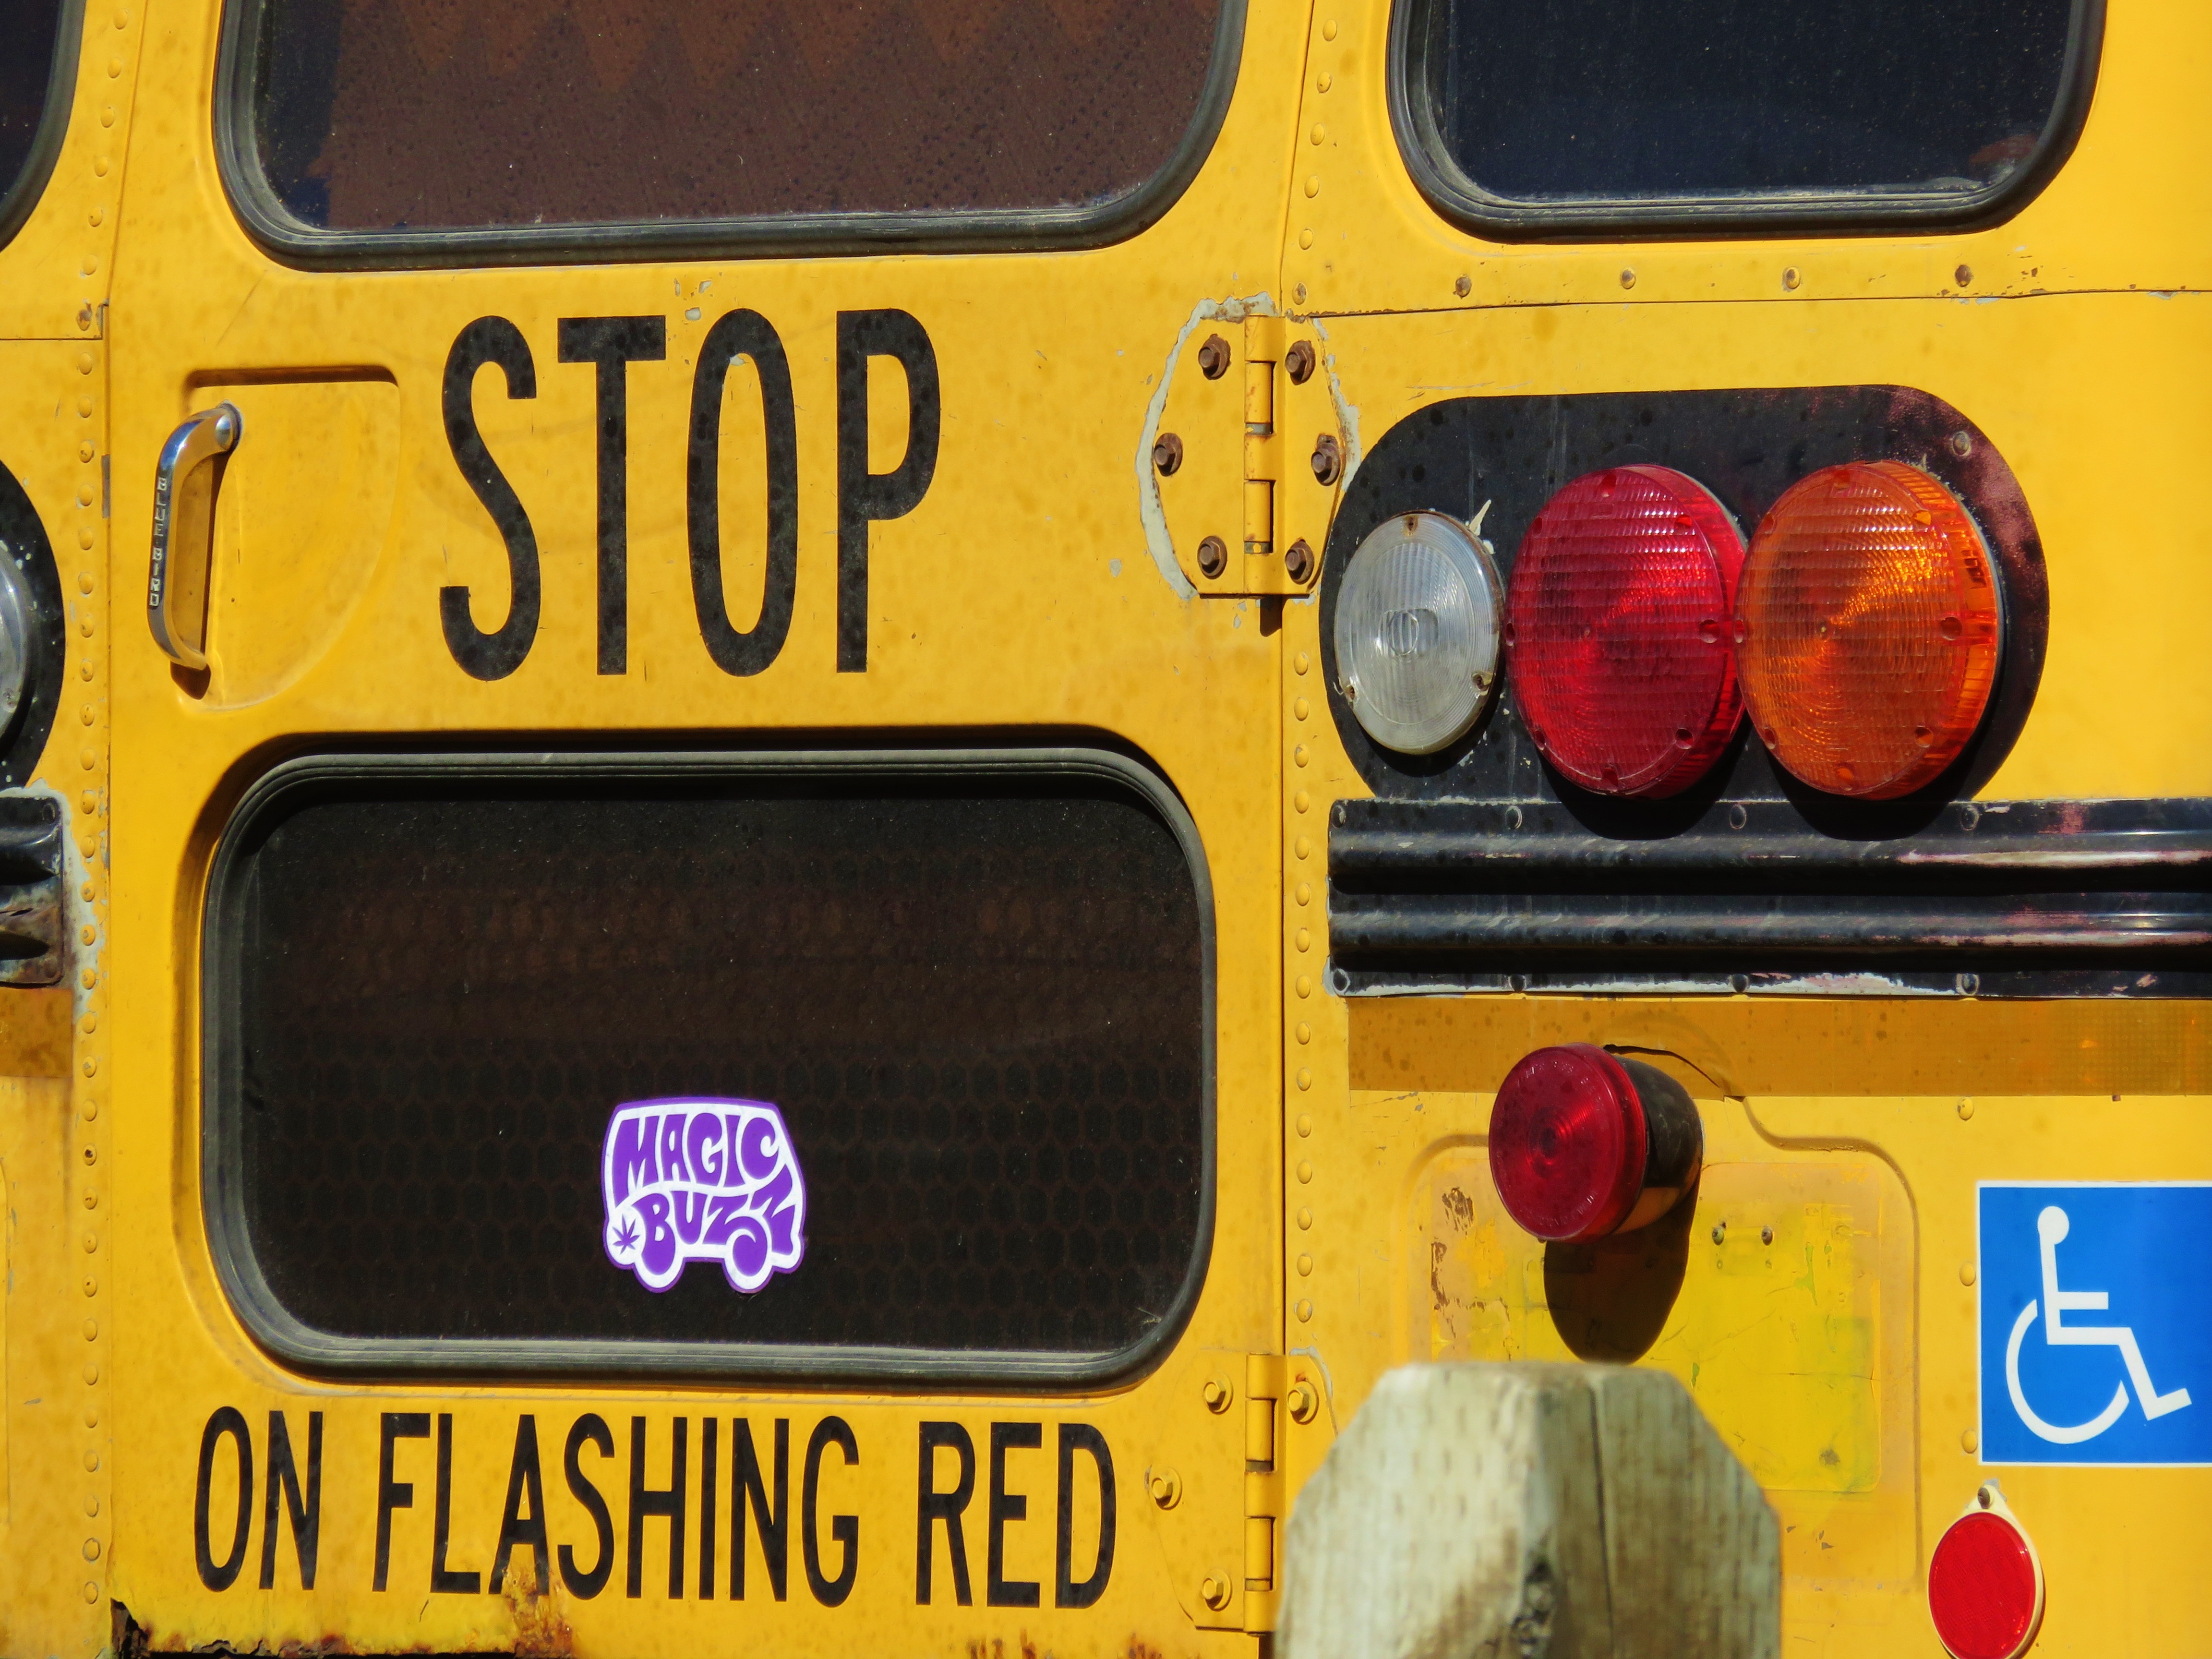
transportation, transport, sign, vehicle, yellow, bus, art, lights, windows, safety, stop, schoolbus, elementary, school bus, automotive exterior, vehicle registration plate